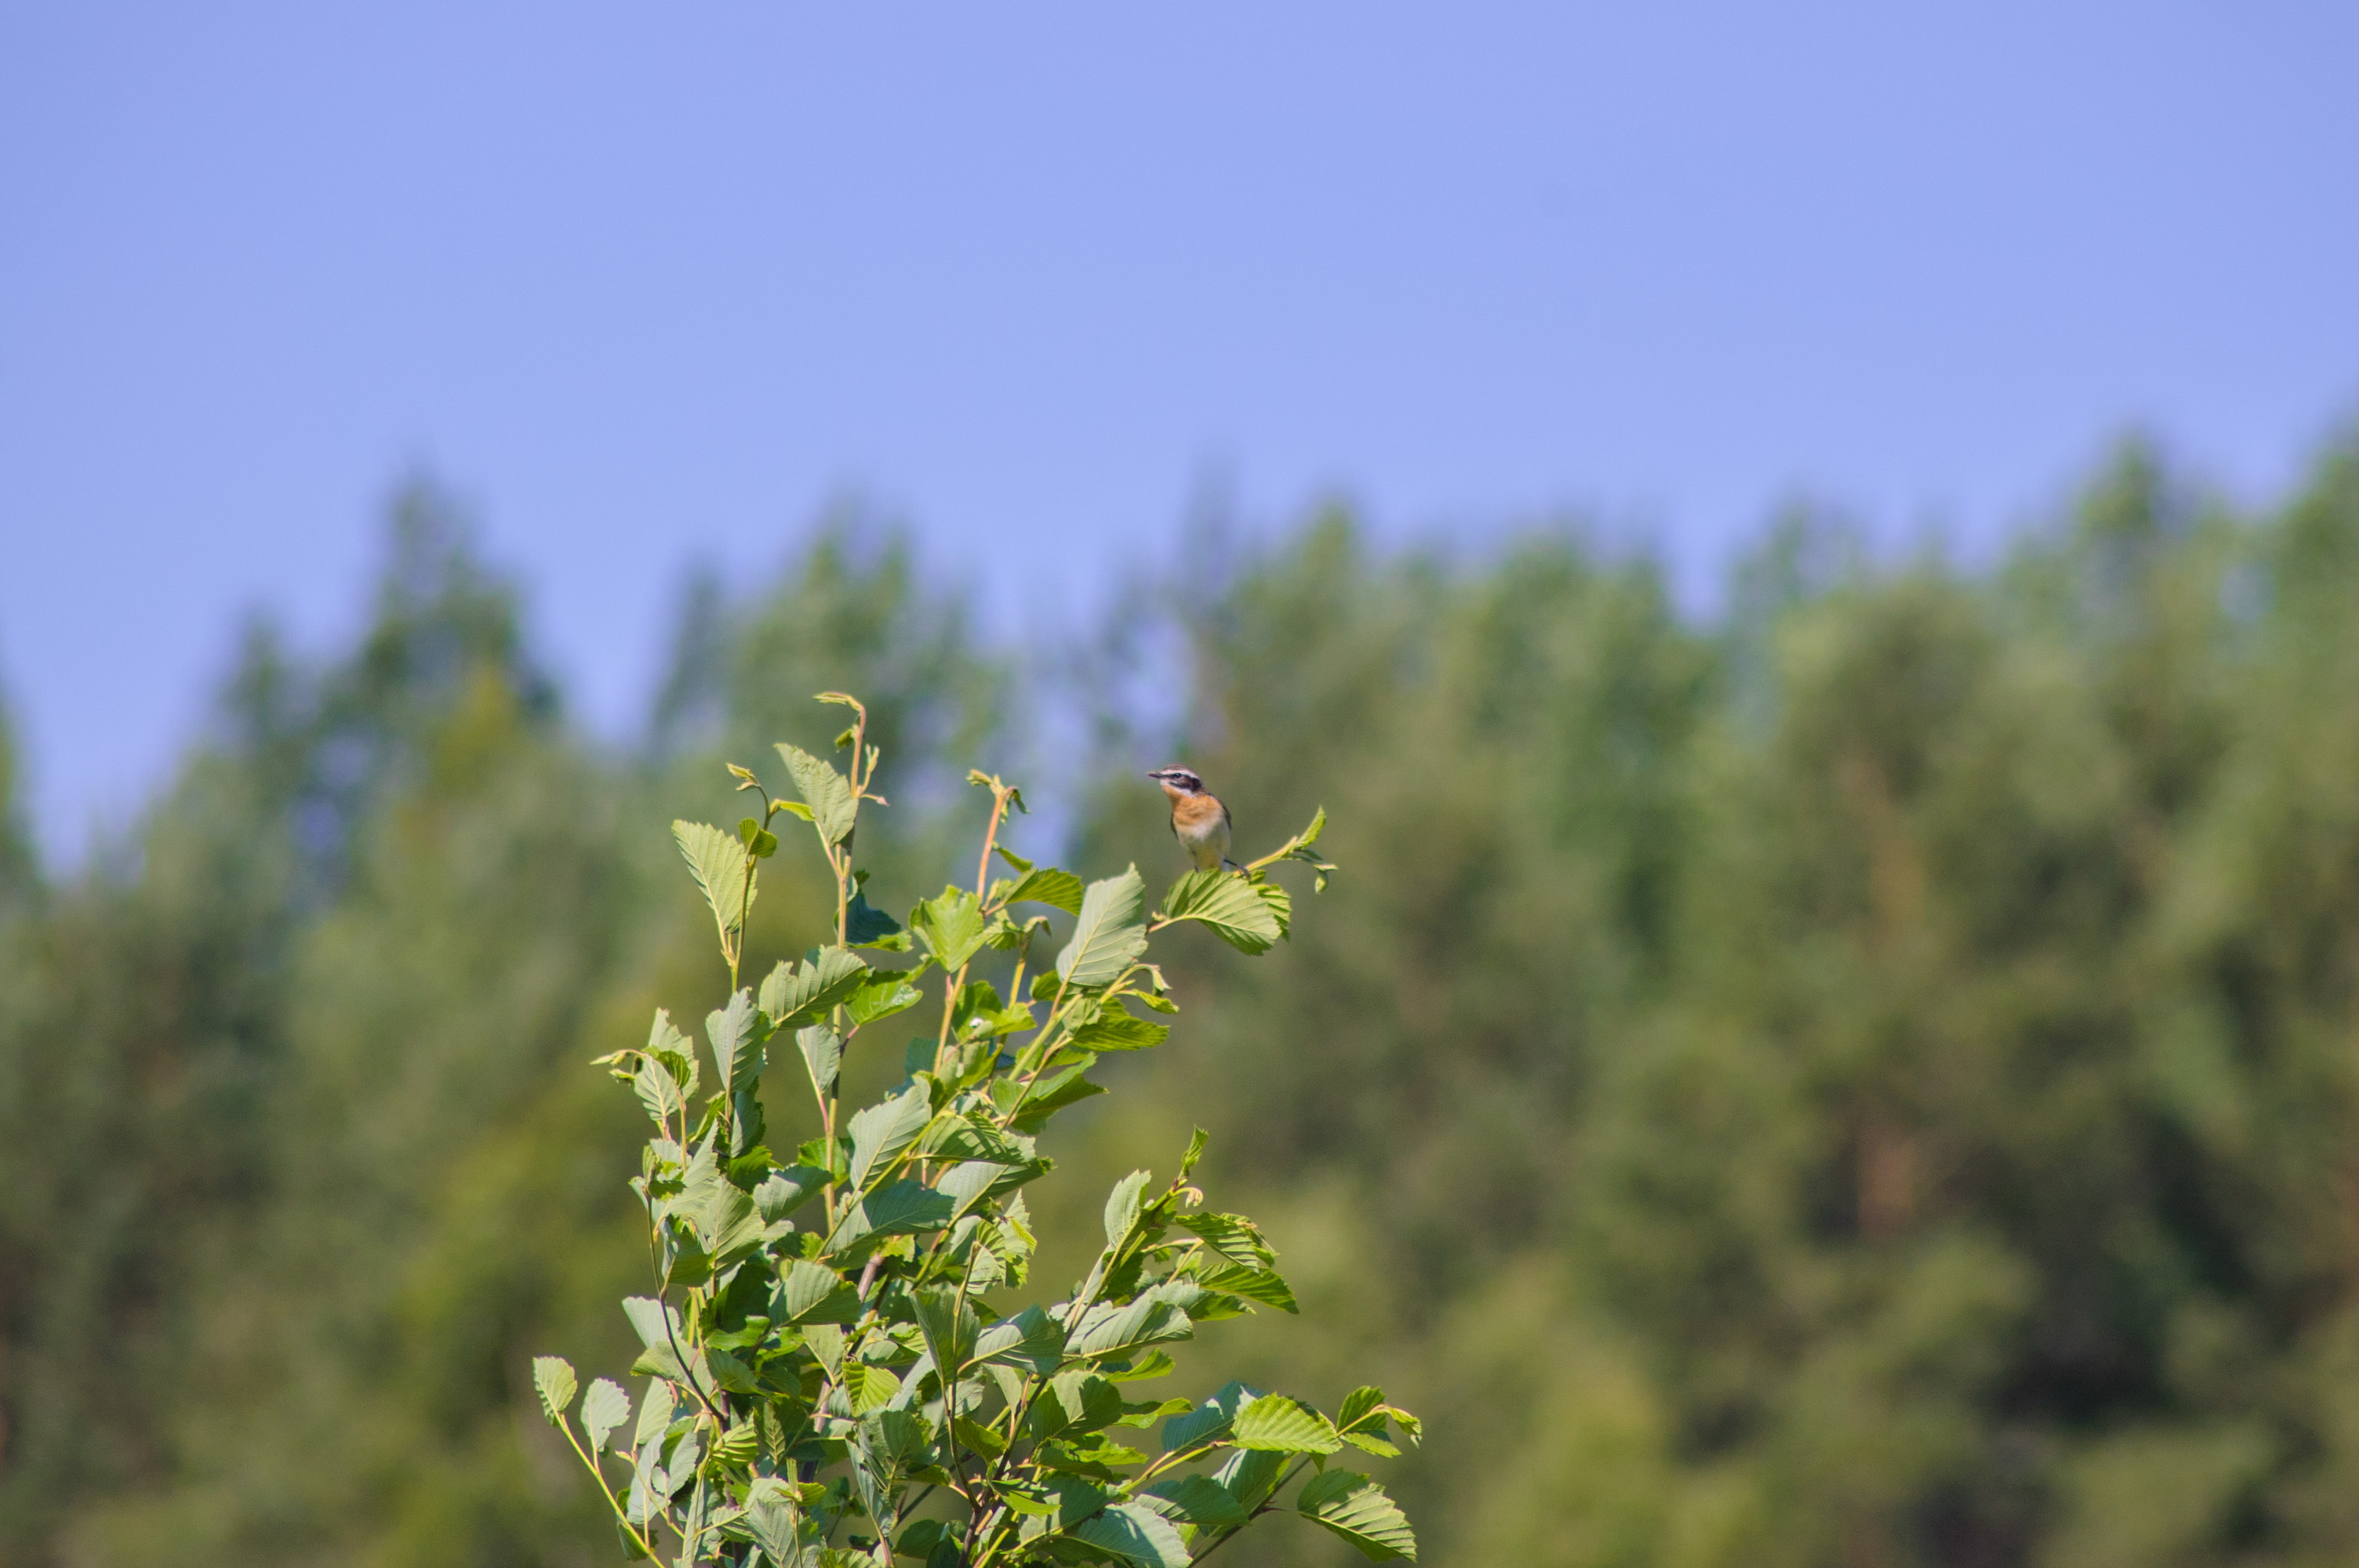
bird, vegetation, plant, leaf, flower, tree